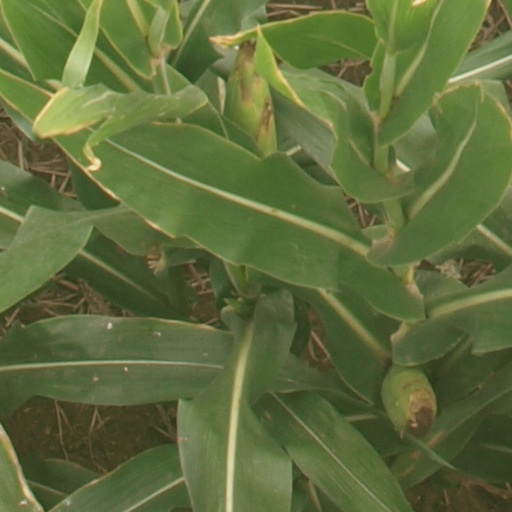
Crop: maize; corn